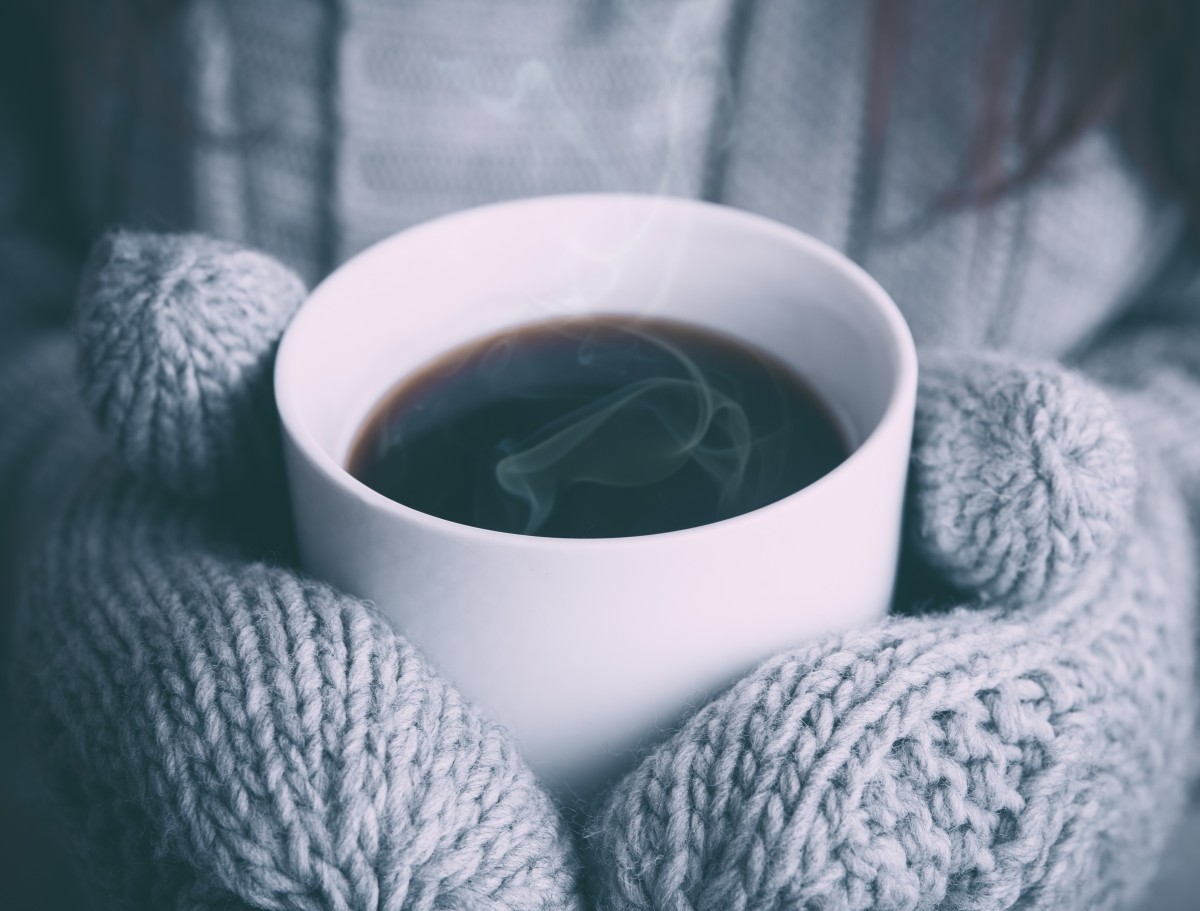
Tags: liquid, coffee, white, warm, tea, flower, aroma, cup, green, color, drink, blue, close up, organ